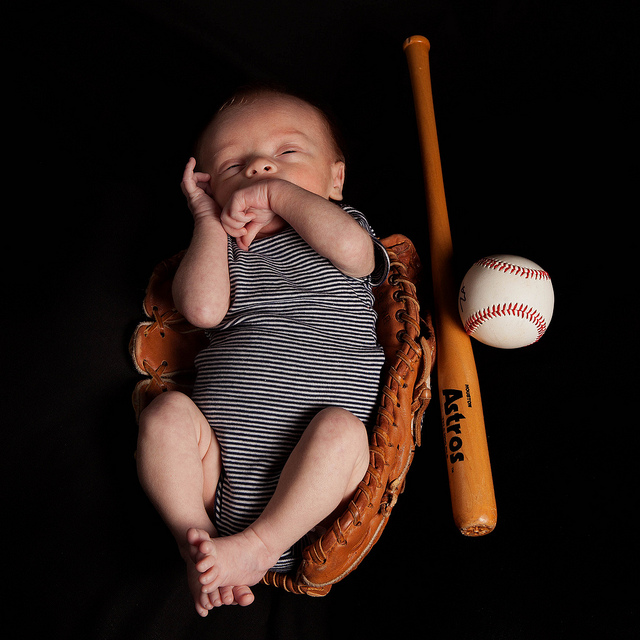
một đứa trẻ đang ngủ ở trong cái găng tay bóng chày